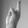
ASL letter: R